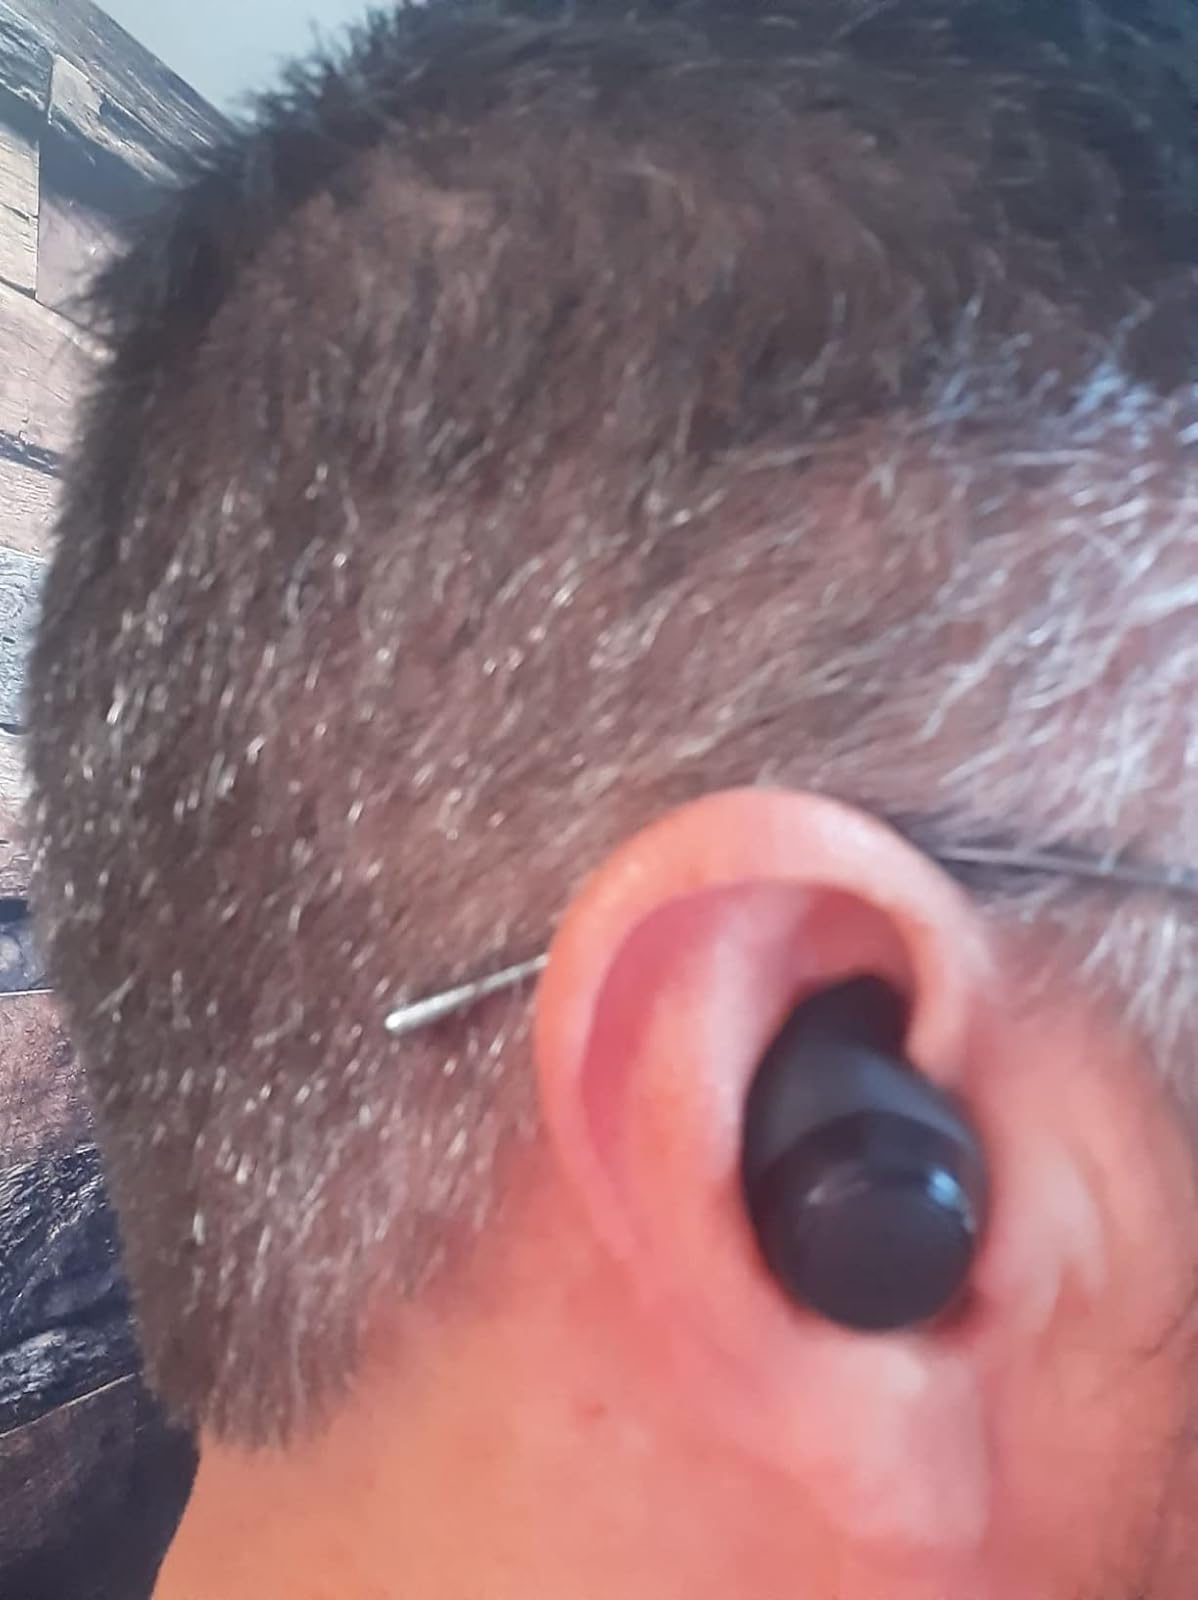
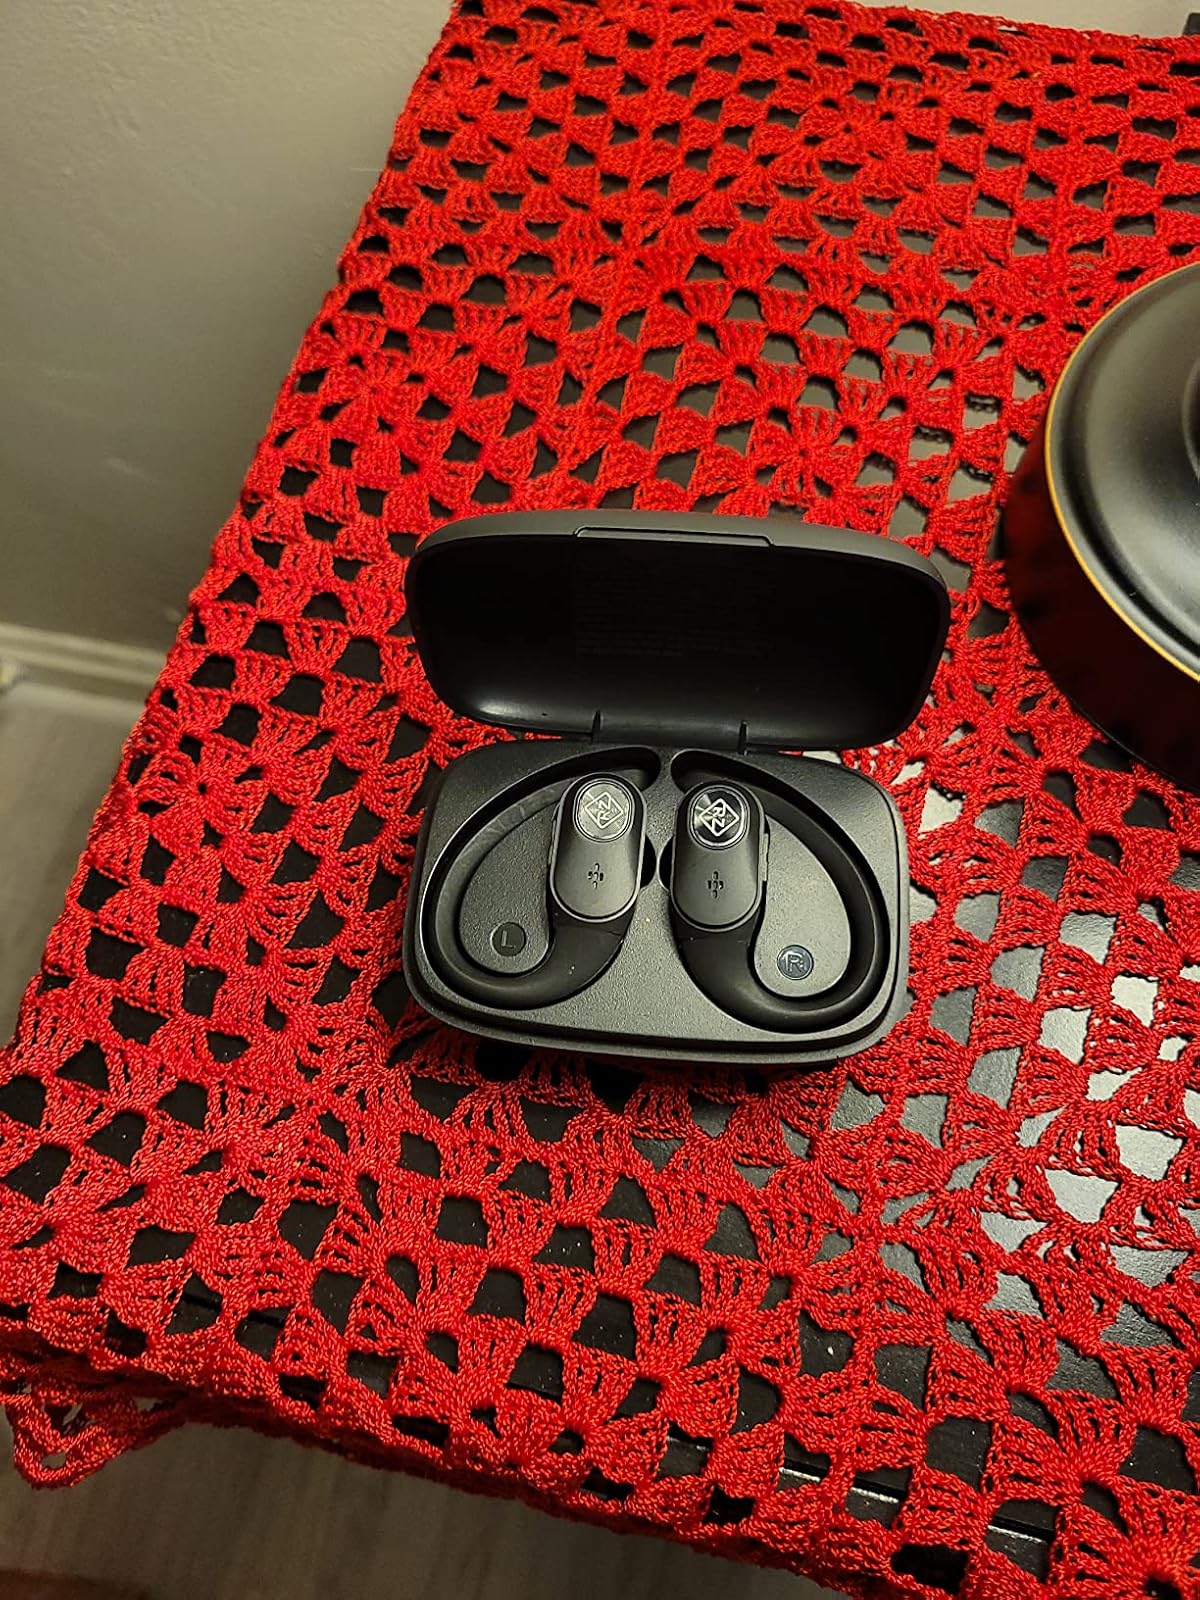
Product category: earbuds
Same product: no